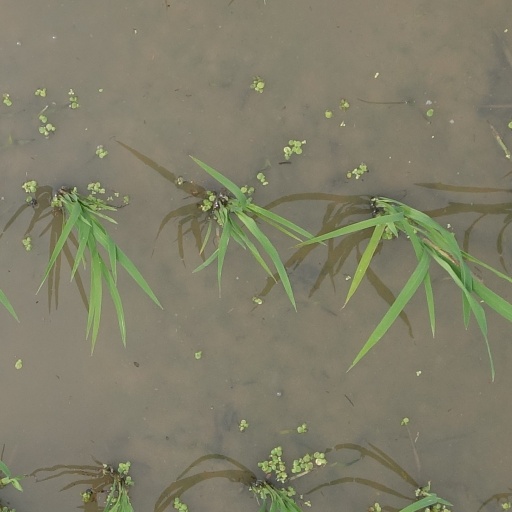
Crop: rice